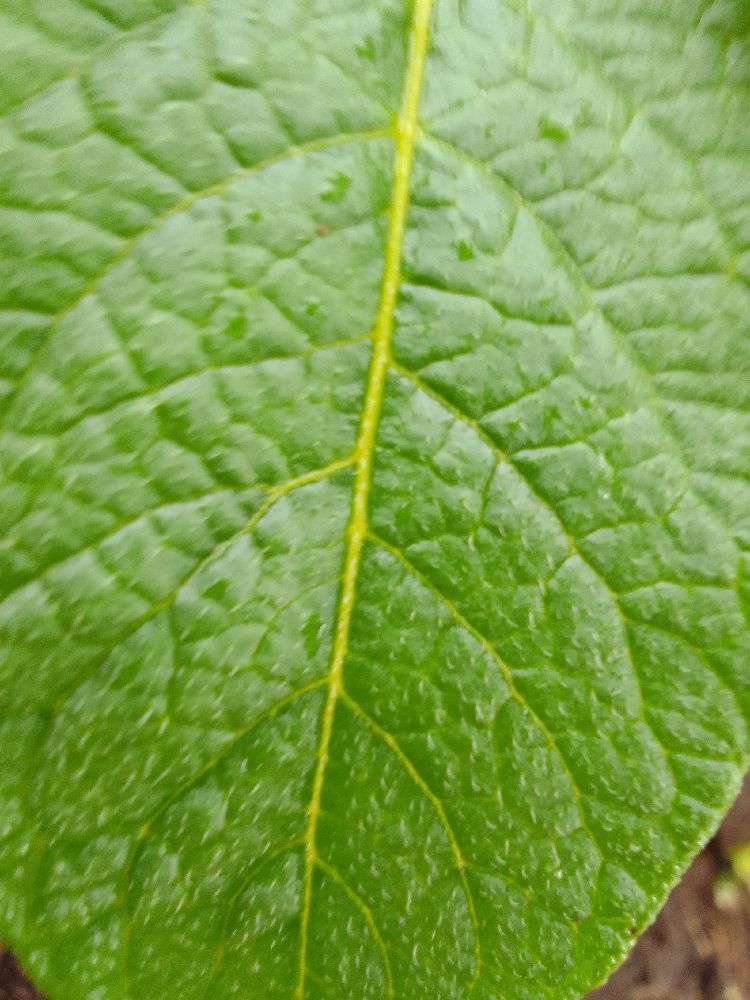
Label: Healthy